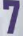
Number: 7